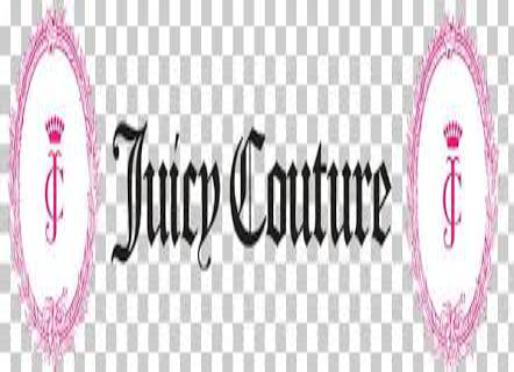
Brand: JUICY COUTURE
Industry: Necessities